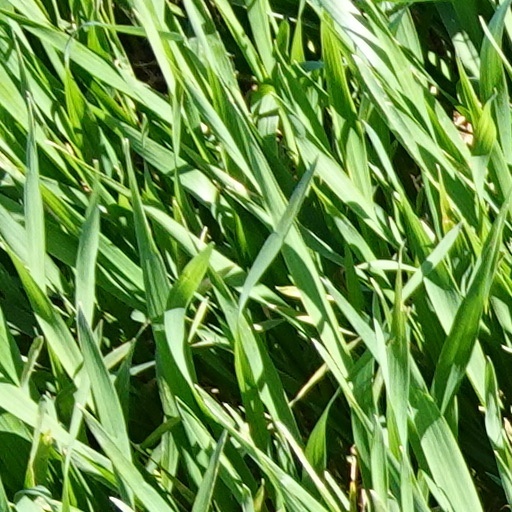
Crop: wheat